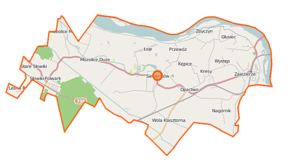
Sieciechów est une gmina rurale du powiat de Kozienice dans la Voïvodie de Mazovie, dans le centre-est de la Pologne.